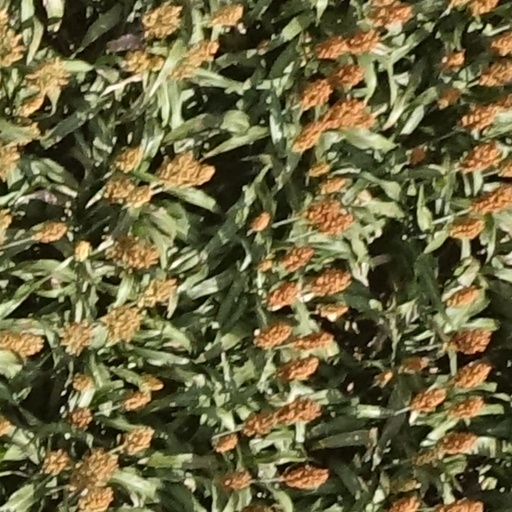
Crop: sorghum